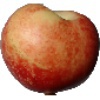
Label: nectarine